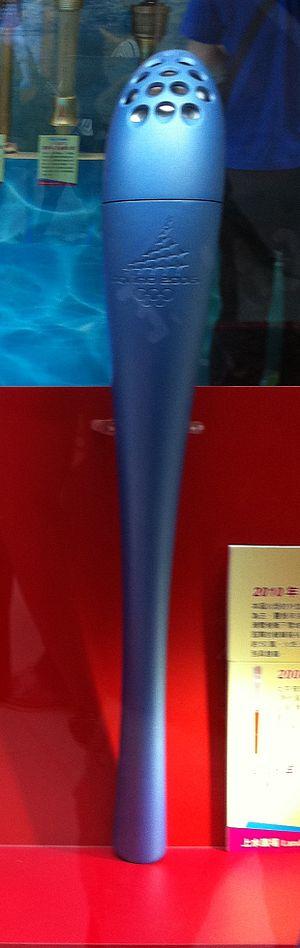
La flamme olympique, appelée aussi torche olympique ou flambeau olympique bien que le Comité international olympique fasse une distinction entre ces termes, est un symbole de l'idéal olympique. Elle fait partie du cérémonial des Jeux olympiques : allumage puis relais de la flamme olympique, le dernier relayeur faisant le tour du stade avant de rejoindre une vasque qu'il embrase grâce à sa torche.